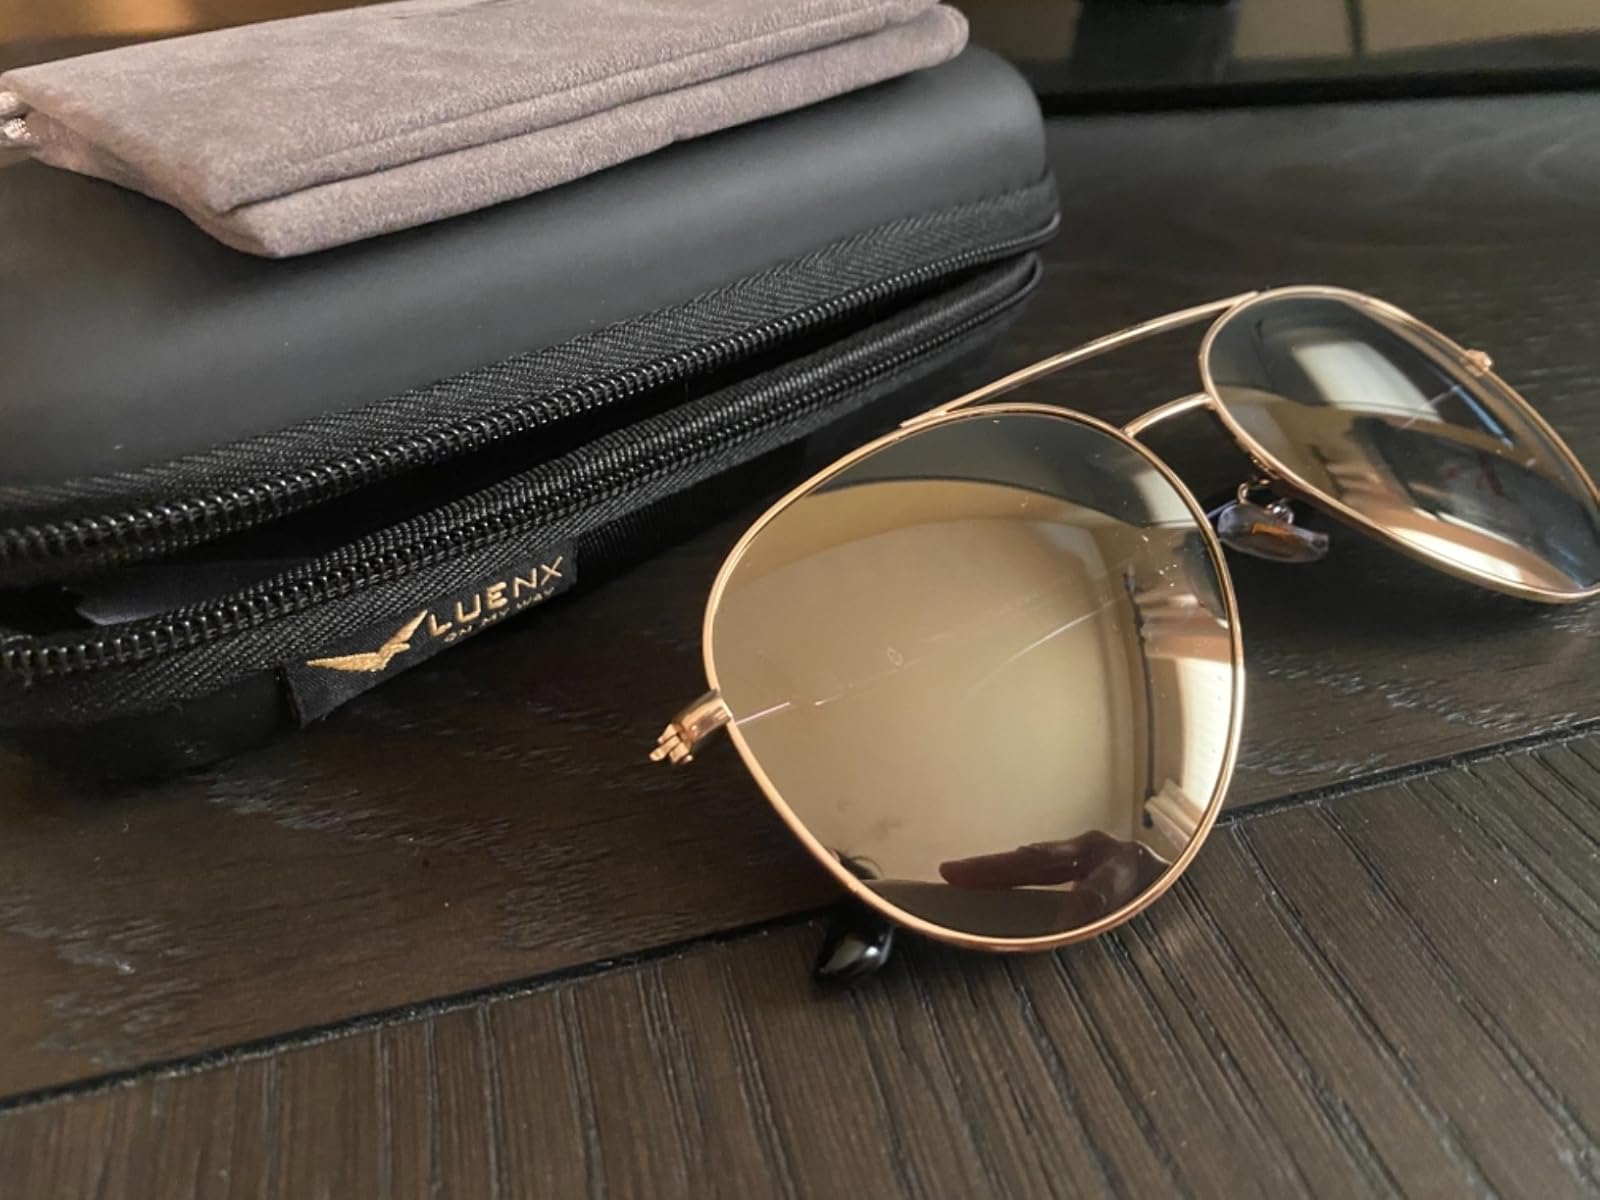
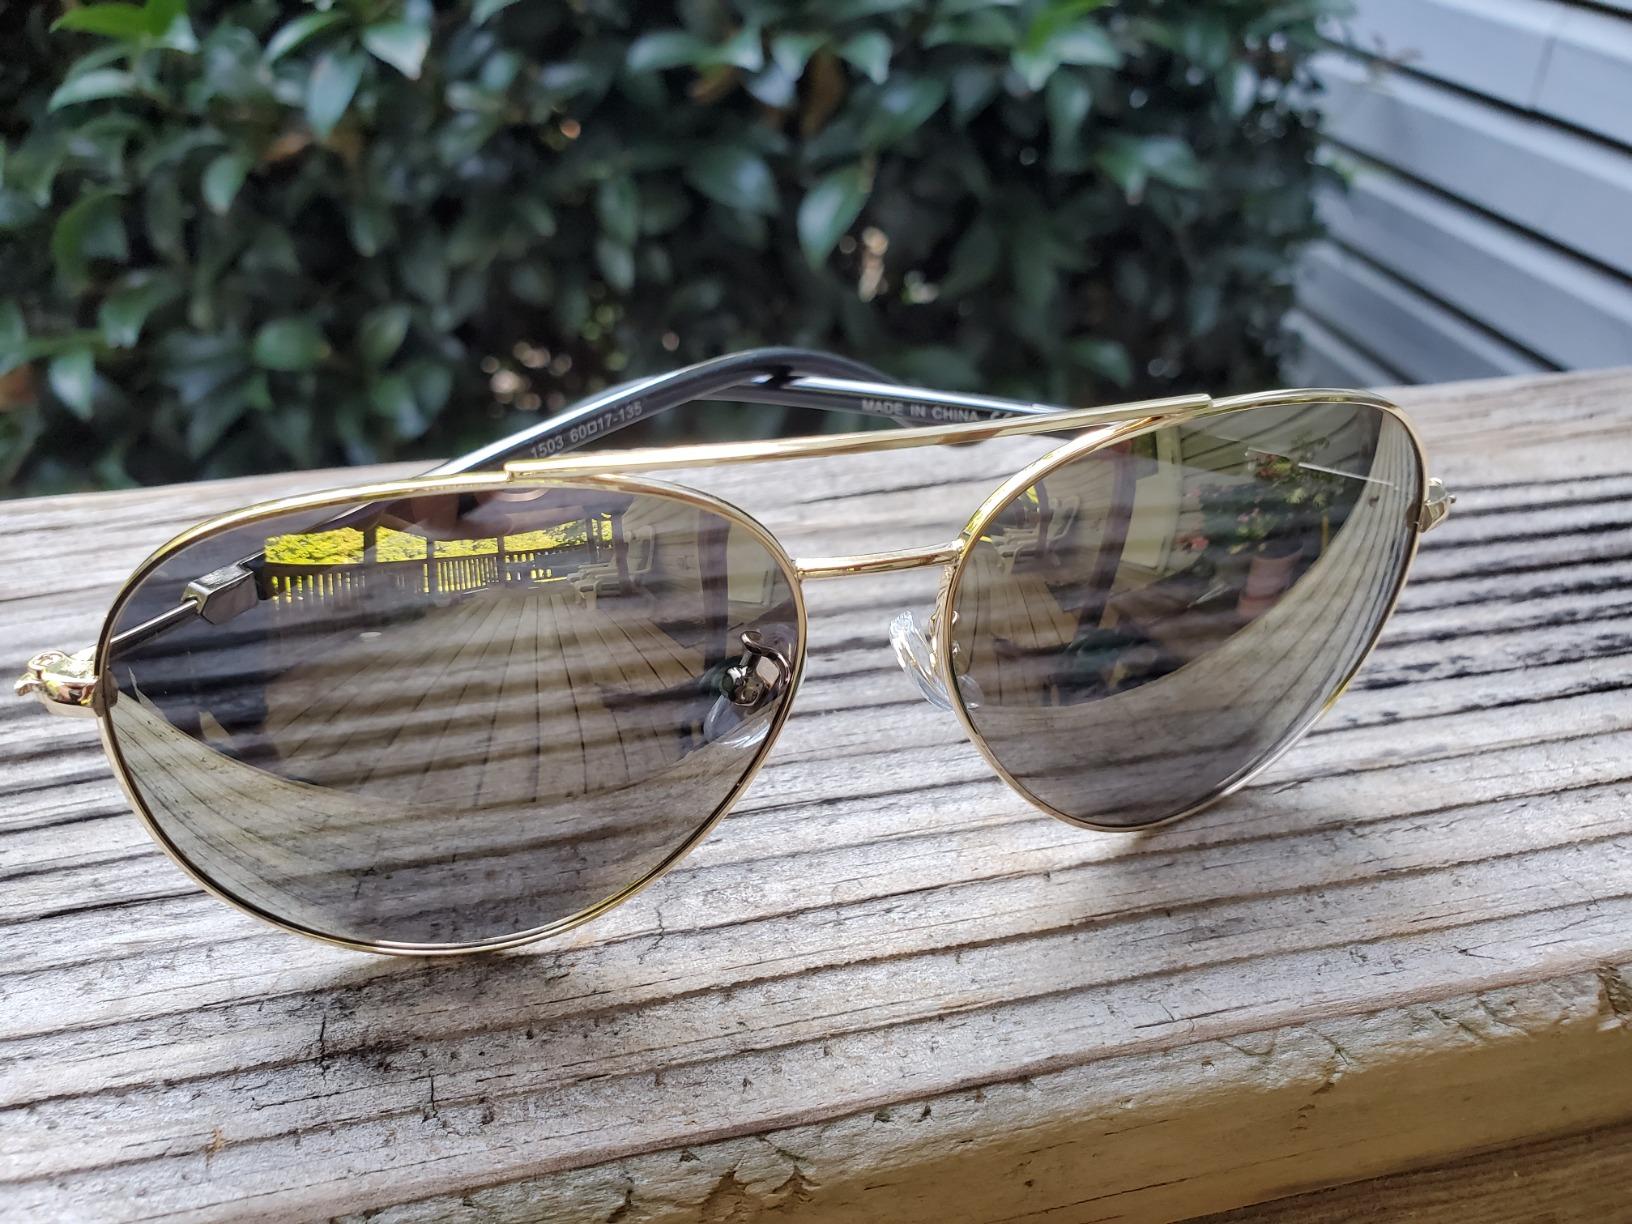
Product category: accessories_sunglasses
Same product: yes